Elmstein

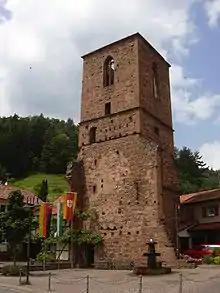
Appenthal churchtower ruins

Running from Neustadt an der Weinstraße to Elmstein is the heritage railway known as the "Kuckucksbähnel" (Little Cuckoo Railway).